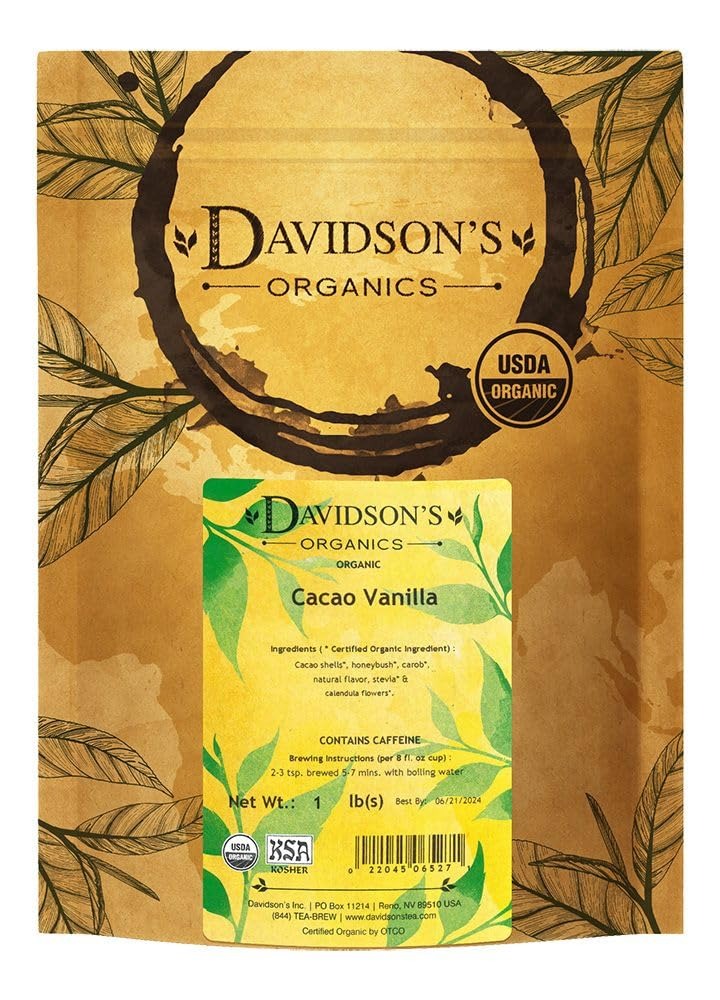
Item Name: Davidson's Organics, Cacao Vanilla, Loose Leaf Cacao, 16-Ounce Bag
Bullet Point 1: Cacao Vanilla (Loose Leaf) is a blend of rich cacao shells and creamy vanilla essence. This is a caffeine-free blend in general, but since chocolate and cacao alike contain very minor natural stimulants like theobromine, it is labeled as caffeinated from a FDA food labeling standpoint. Davidson's Cacao Vanilla (Loose Leaf) offers a decadent chocolate flavor with a smooth, vanilla finish.
Bullet Point 2: LEAF TO CUP: From our farms in India to your family, Davidson’s Organics is a vertically integrated provider of premium teas at affordable prices. We grow, import, blend, package, and sell - overseeing the entire journey of our tea from the leaf cuttings to the infusion in your cup.
Bullet Point 3: ALWAYS ORGANIC: Davidson’s Organics is a 3rd generation organic tea grower delivering on its promise of providing top-notch USDA certified organic teas. Our teas are grown non-GMO & free from harmful chemicals and pesticides. We are responsibly sourced and sustainably farmed. We believe in the holistic health of our farms, farmers, plants & animals.
Bullet Point 4: A CUP OF WELLNESS: Davidson’s offers a diverse selection of tea blends for the most discerning palates. From loose leaves to tea bags & iced, and from ayurvedic to herbal, our organic teas deliver the perfect pick me up or a restful respite. Enjoy our balanced tea blends for optimal health and sipping pleasure.
Bullet Point 5: TRUST OUR TEA: Davidson's Organics was the first purveyor of fine organic teas. Since 1976, we’ve worked tirelessly to develop blends that are true reflections of their names, while being committed to sourcing healthy ingredients grown by generations of skilled small farmers. Enjoy Davidson's Organics, the organic tea that sets the standards for the highest quality.
Value: 16.0
Unit: Ounce

Price: 26.88